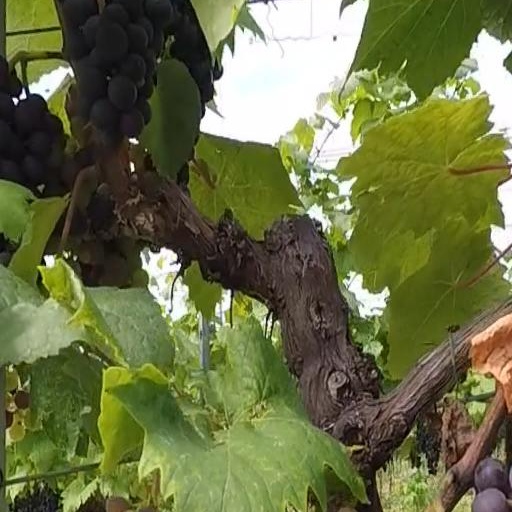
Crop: grape